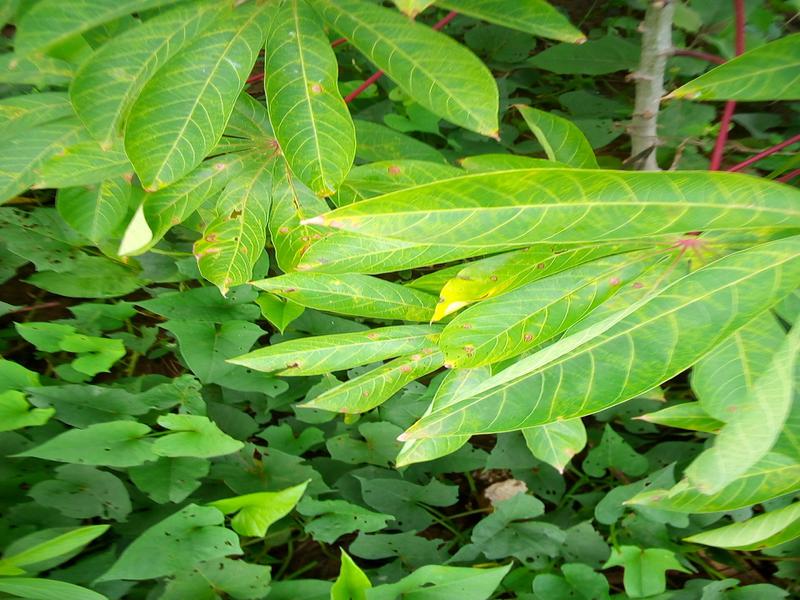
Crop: cassava
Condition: brown_streak_disease